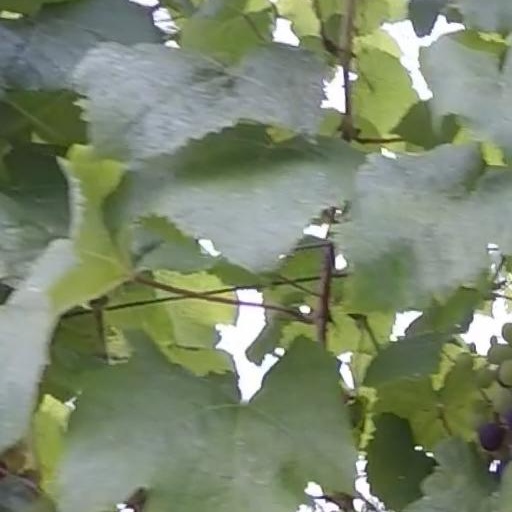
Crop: grape